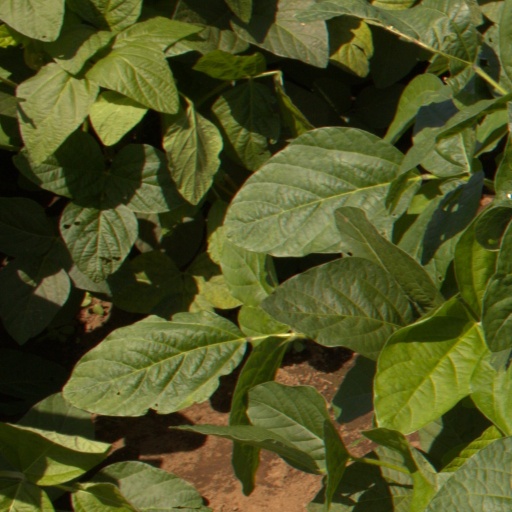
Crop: soybean